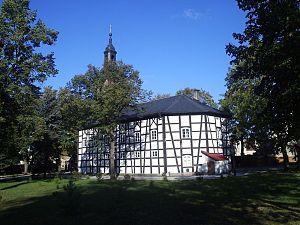
Piaski est un village de Pologne, situé dans la voïvodie de Grande-Pologne. Elle est le chef-lieu de la gmina de Piaski, dans le powiat de Gostyń.